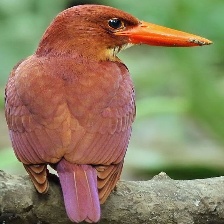
Species: RUDY KINGFISHER
Scientific name: HALCYON COROMANDA